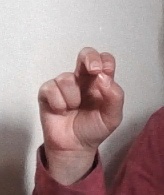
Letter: gaaf